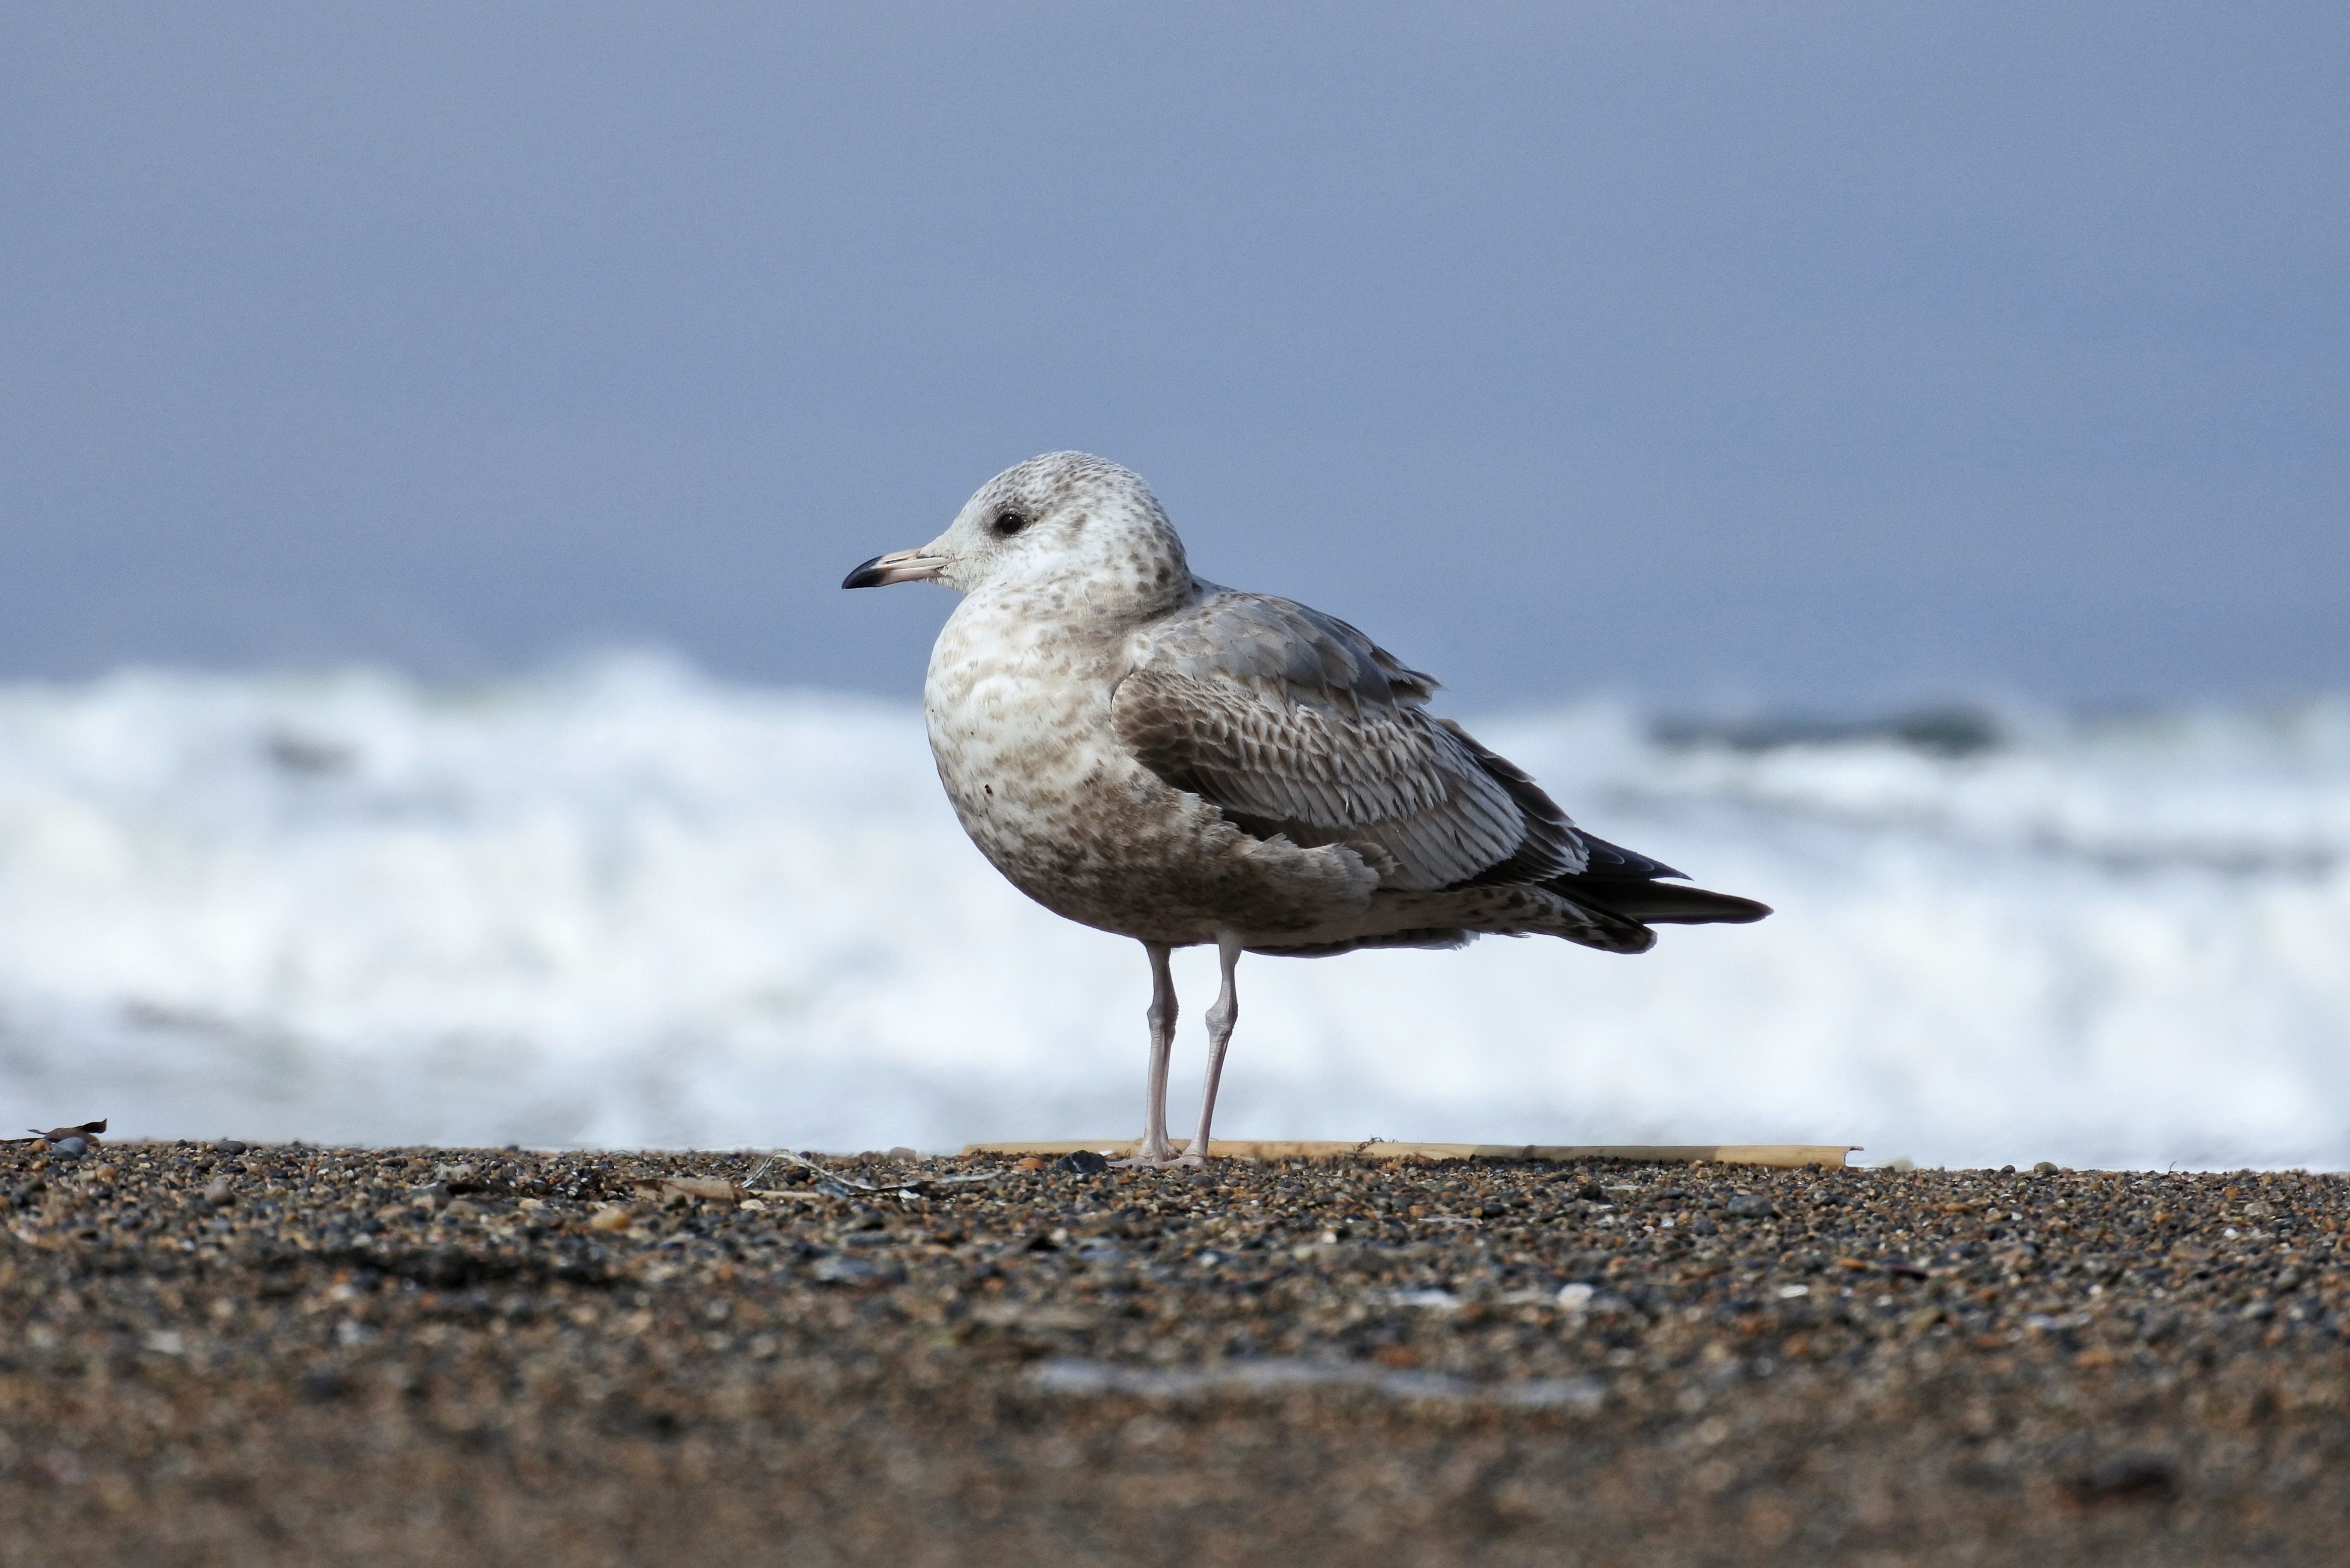
bird, nature, gull, vertebrate, beak, fauna, wildlife, charadriiformes, sandpiper, shorebird, seabird, european herring gull, sea, calidrid